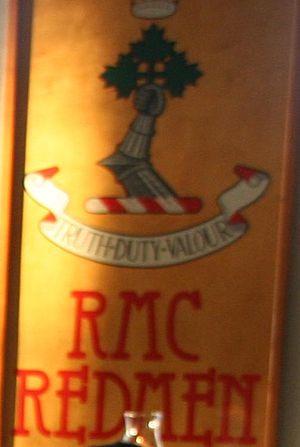
Les Paladins est le nom porté par les équipes sportives interuniversitaires représentant le Collège militaire royal du Canada, situé à Kingston, Ontario, Canada.